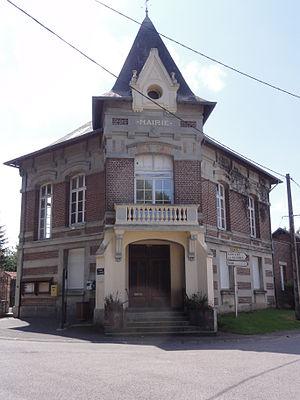
Villers-Saint-Christophe est une commune française située dans le département de l'Aisne, en région Hauts-de-France.